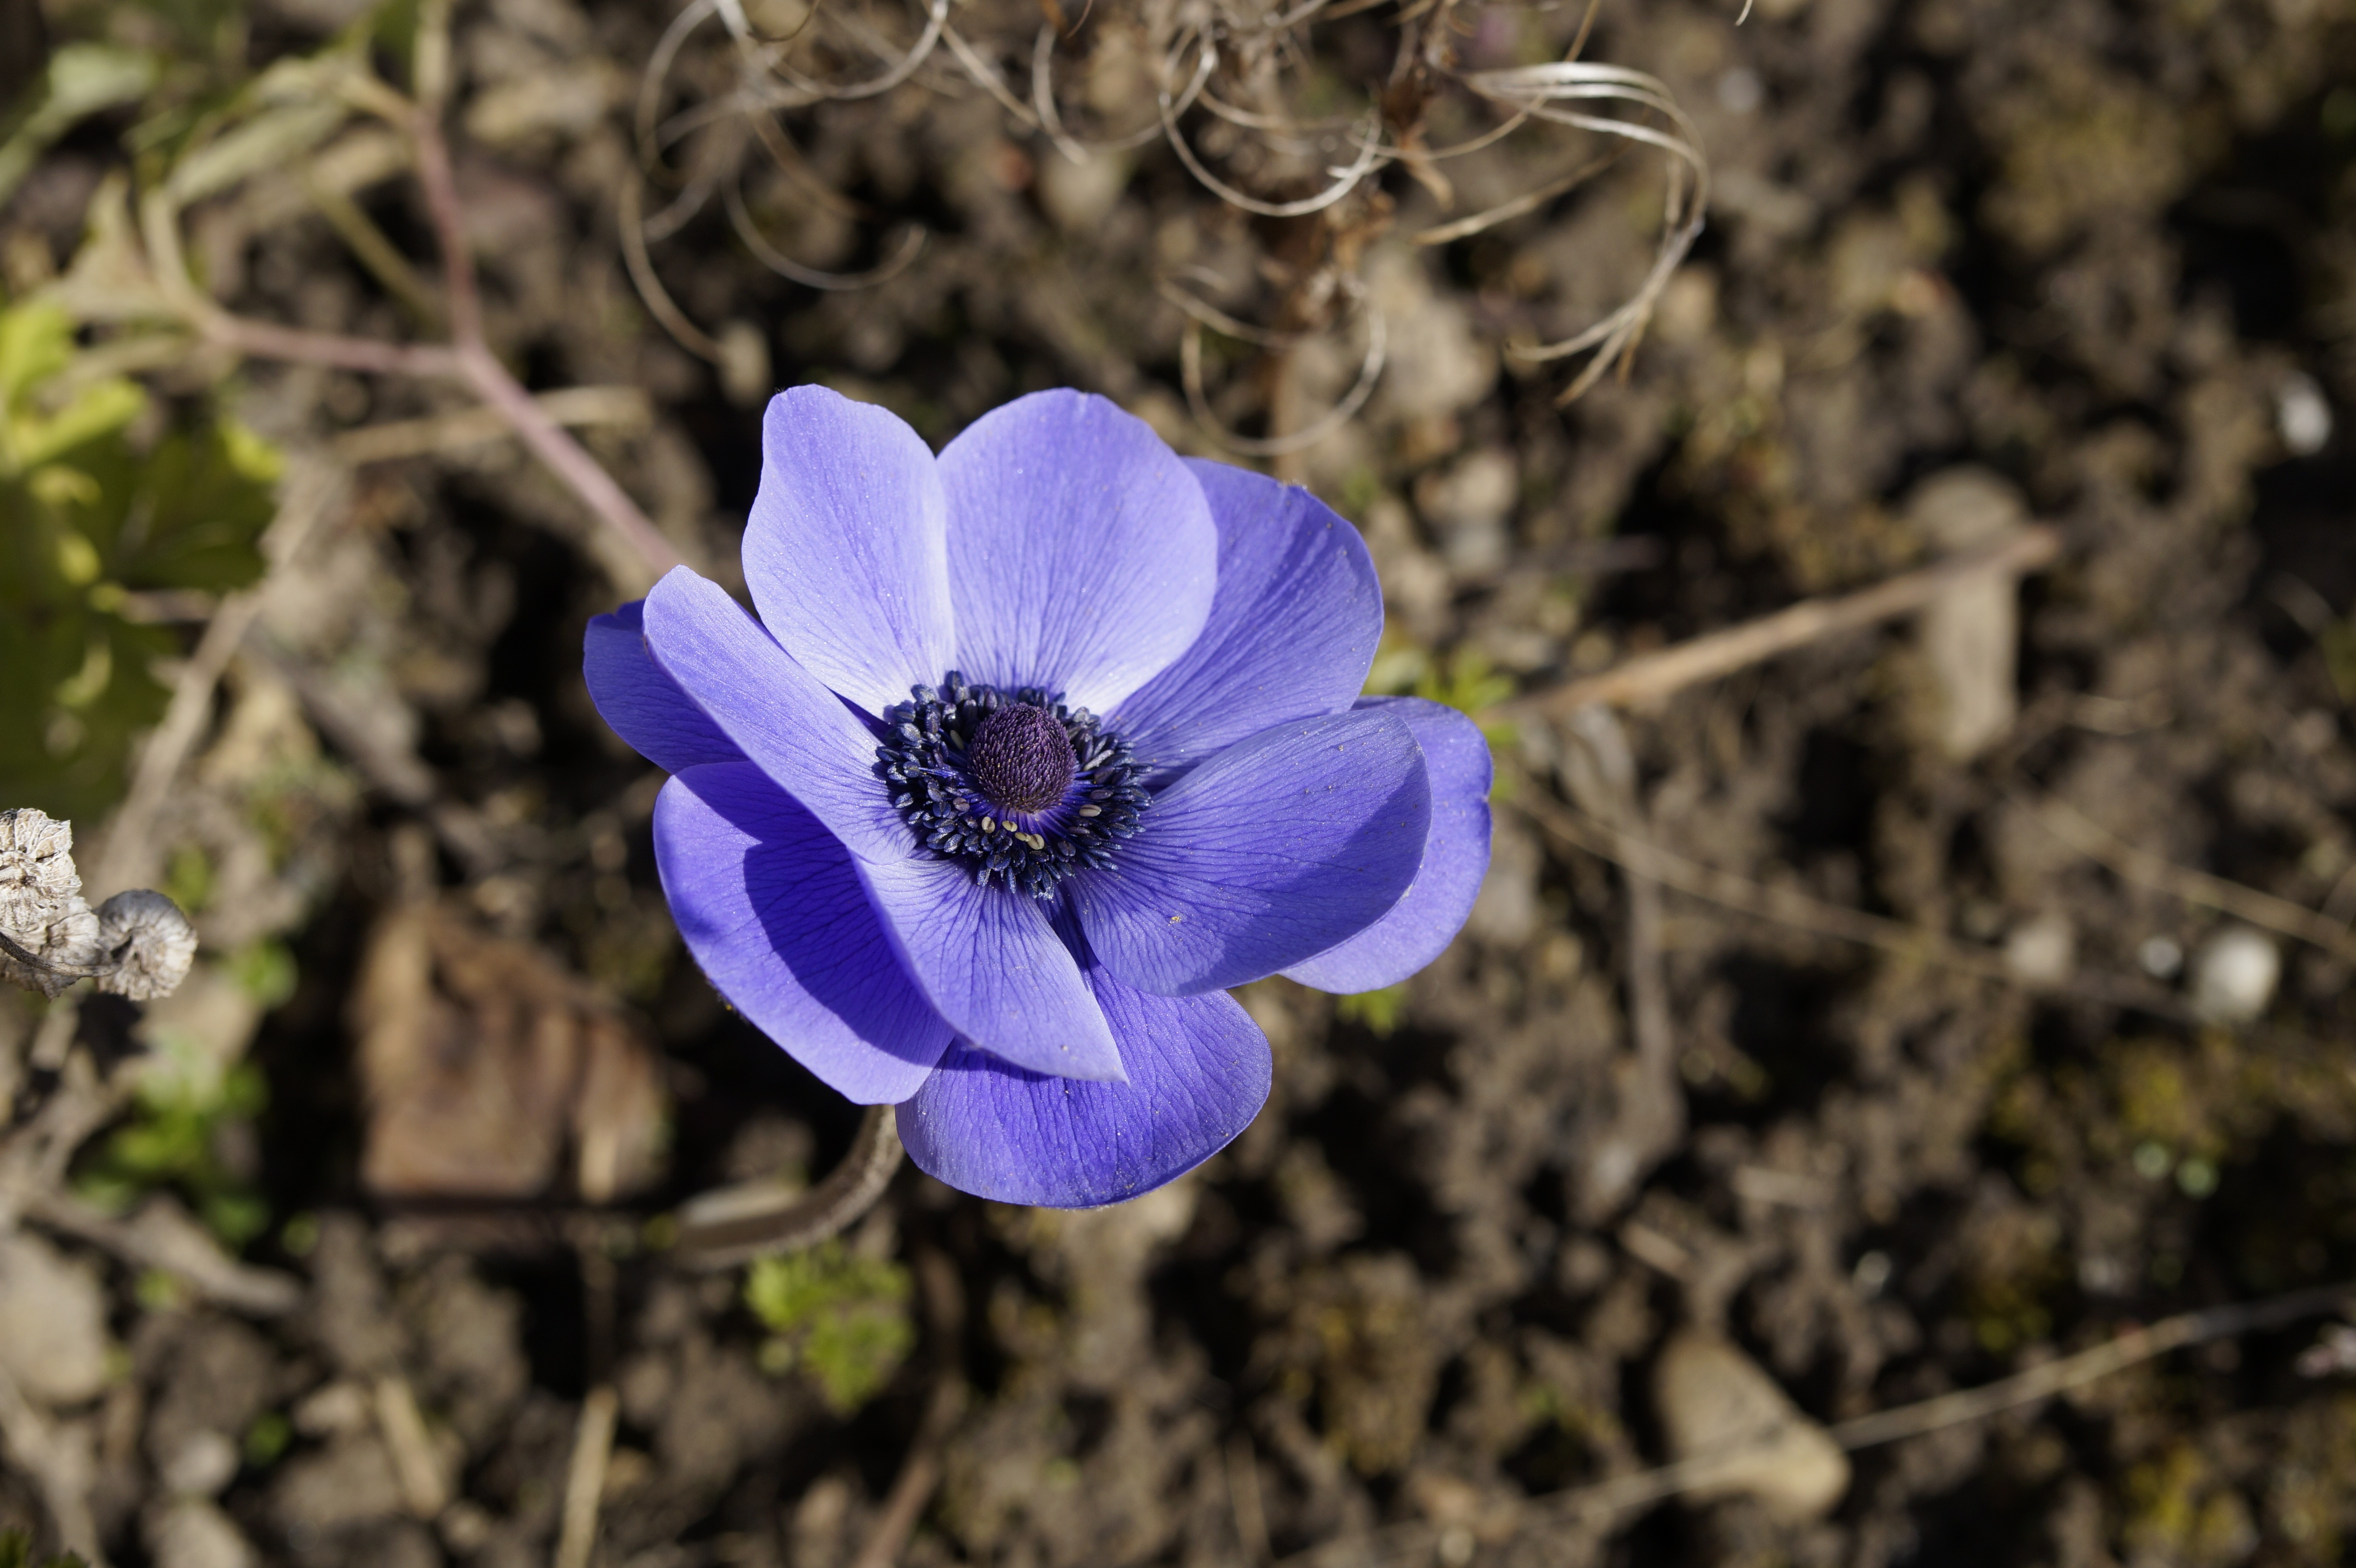
nature, blossom, plant, flower, petal, bloom, spring, botany, blue, flora, wildflower, anemone, macro photography, flowering plant, hahnenfu gew chs, crown anemone, splash of color, land plant